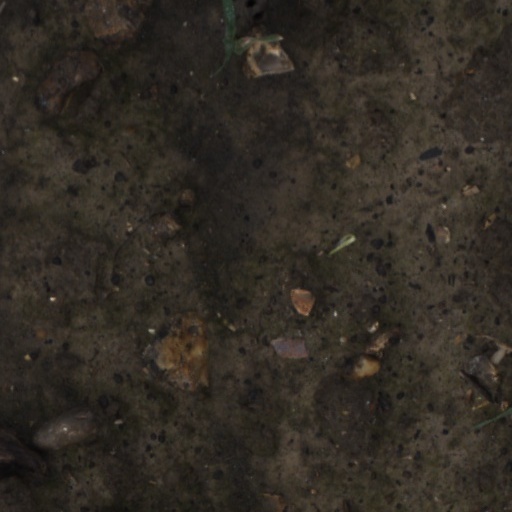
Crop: wheat